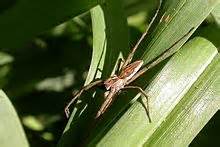
Label: ragno